Krista Sinclair

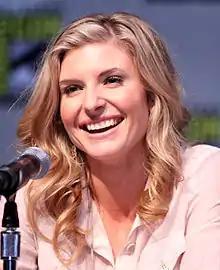
Viva Bianca plays Chelsea Murphy, who feuds with Krista at Lassiters.

Writers developed a feud between Krista and Chelsea Murphy (Viva Bianca). Krista becomes annoyed with Chelsea's presence at the hotel and believes she is trying to take over. Krista's prominence at Lassiters grows following her successful "longest lie in" promotional event, which she stages as a tribute to David. Her efforts impress Paul, who praises Krista. He also hopes that acknowledging Krista's skills will help make amends with Leo after they become estranged. Chelsea becomes annoyed that Paul begins to favour Krista at the hotel. Chelsea's wrath is unleashed when Paul's sister, Lucy Robinson (Melissa Bell) chooses Krista to present an important business meeting for Lassiters. A "Neighbours" publicist explained that "Chelsea sees red" and "goes to great lengths" to take over the presentation. Krista continues to be undermined at work as Chelsea continues managing the hotel. Paul's continued praise of Krista makes Chelsea jealous. These events force her to take drastic action, which endangers the lives of Krista and her unborn baby. Bianca explained to "Inside Soap's" Ellis that "Chelsea is threatened by Krista's power." She noted Chelsea's aim is "shine at Lassiters" and be a strong partner for Paul, but Krista's presence becomes an issue in her achieving this. Bianca concluded that Chelsea is "envious" of Krista who "already possesses what Chelsea so desperately wants."